List of dried foods

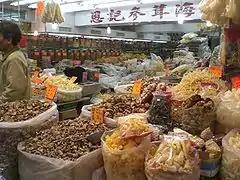
Various dried foods in a dried foods store

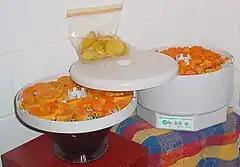
An electric food dehydrator with mango and papaya slices being dried

This is a list of dried foods. Food drying is a method of food preservation that works by removing water from the food, which inhibits the growth of bacteria and has been practiced worldwide since ancient times to preserve food. Where or when dehydration as a food preservation technique was invented has been lost to time, but the earliest known practice of food drying is 12000 BC by inhabitants of the modern Middle East and Asia.